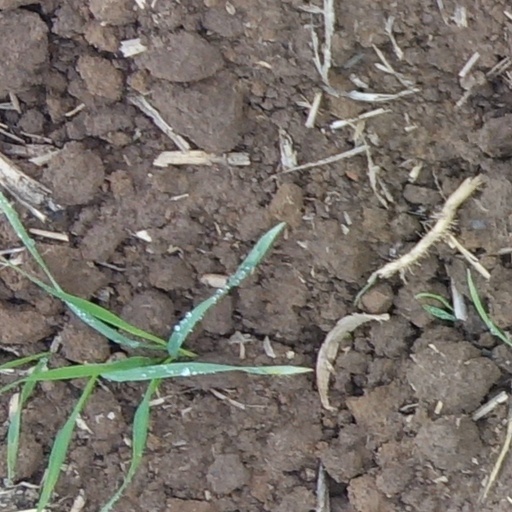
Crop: wheat